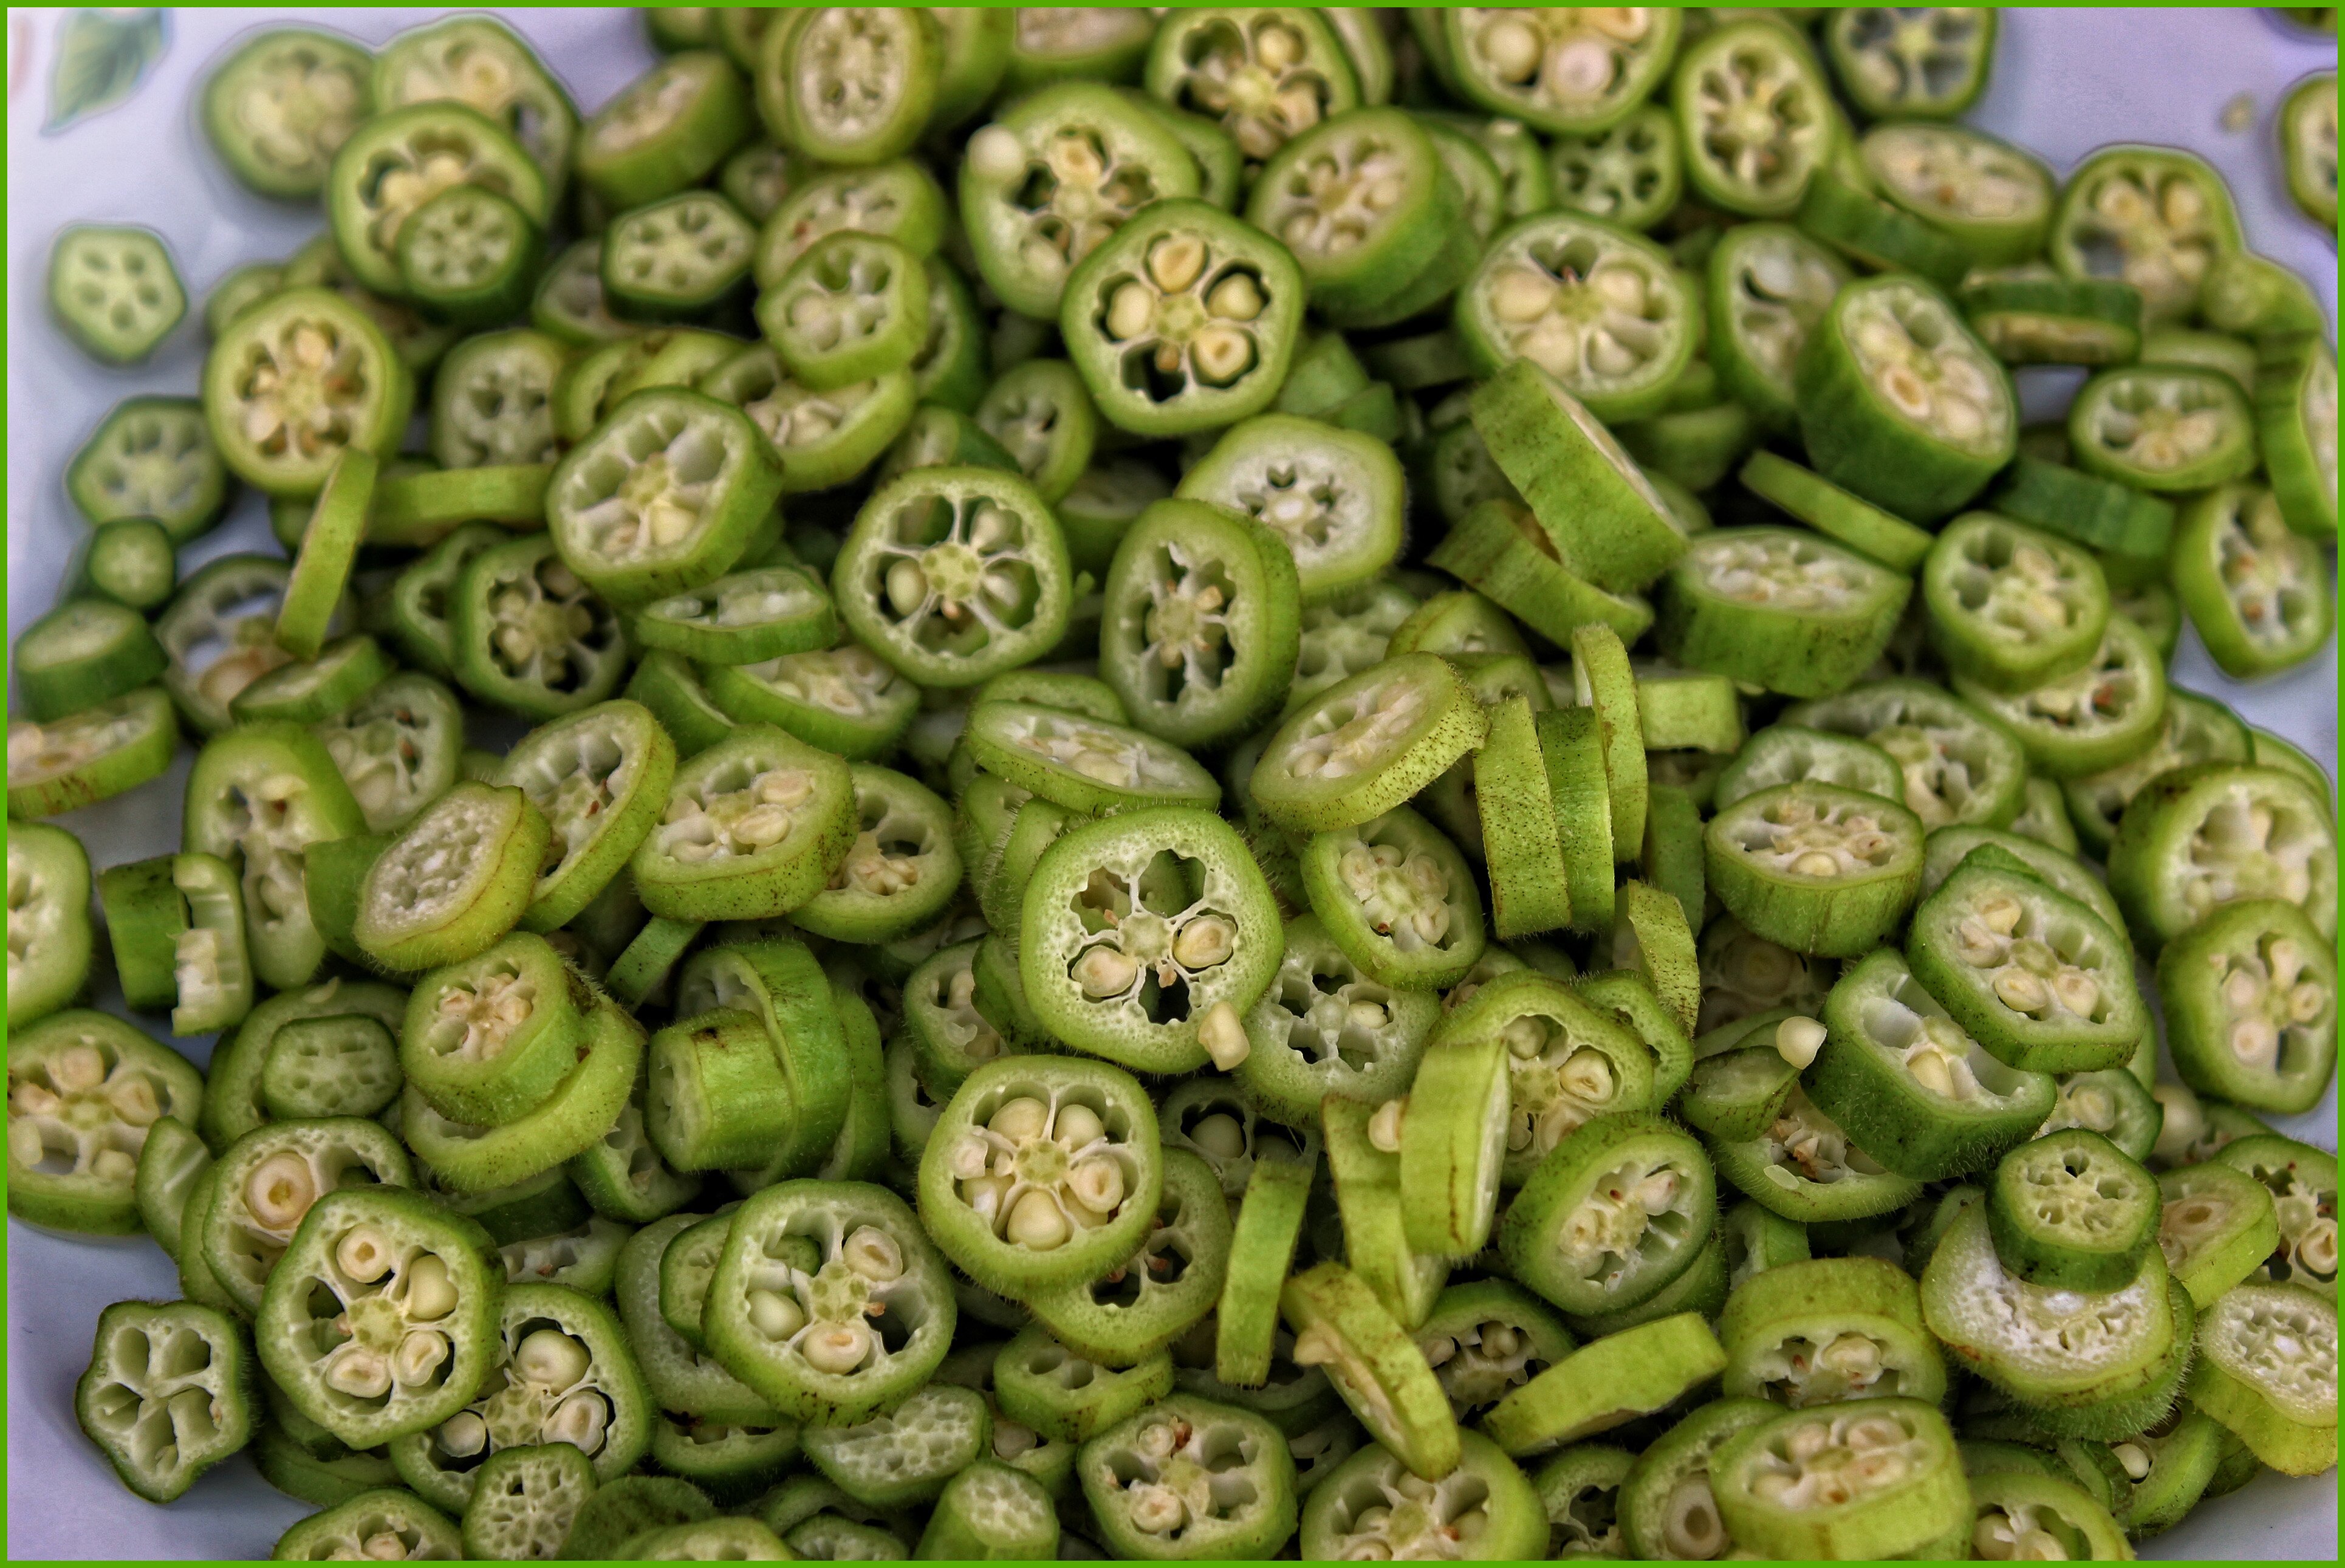
light, plant, sky, sun, flower, food, reflection, red, produce, vegetable, crop, color, explorer, blue, object, lighting, world, art, background, single, eye, composition, surreal, beautiful, shot, brazil, colored, tones, interesting, effect, surprise, minasgerais, cult, belohorizonte, relevance, brightness, gren, wilmd, wilsonleonel, flowering plant, land plant, fiddlehead fern